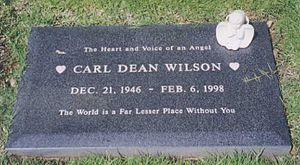
Carl Wilson, né le 21 décembre 1946 à Hawthorne et mort le 6 février 1998 à Los Angeles, est un membre du groupe The Beach Boys.